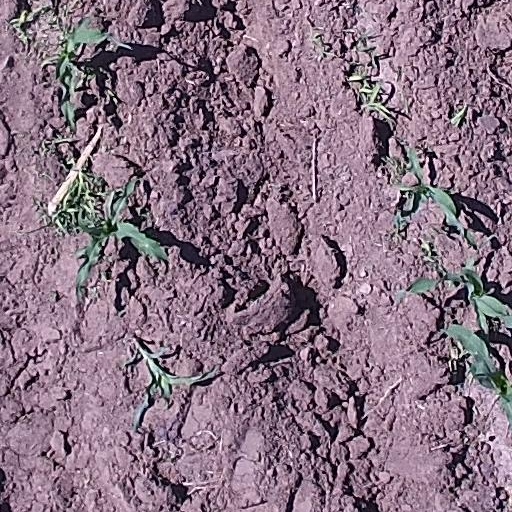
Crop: maize; corn